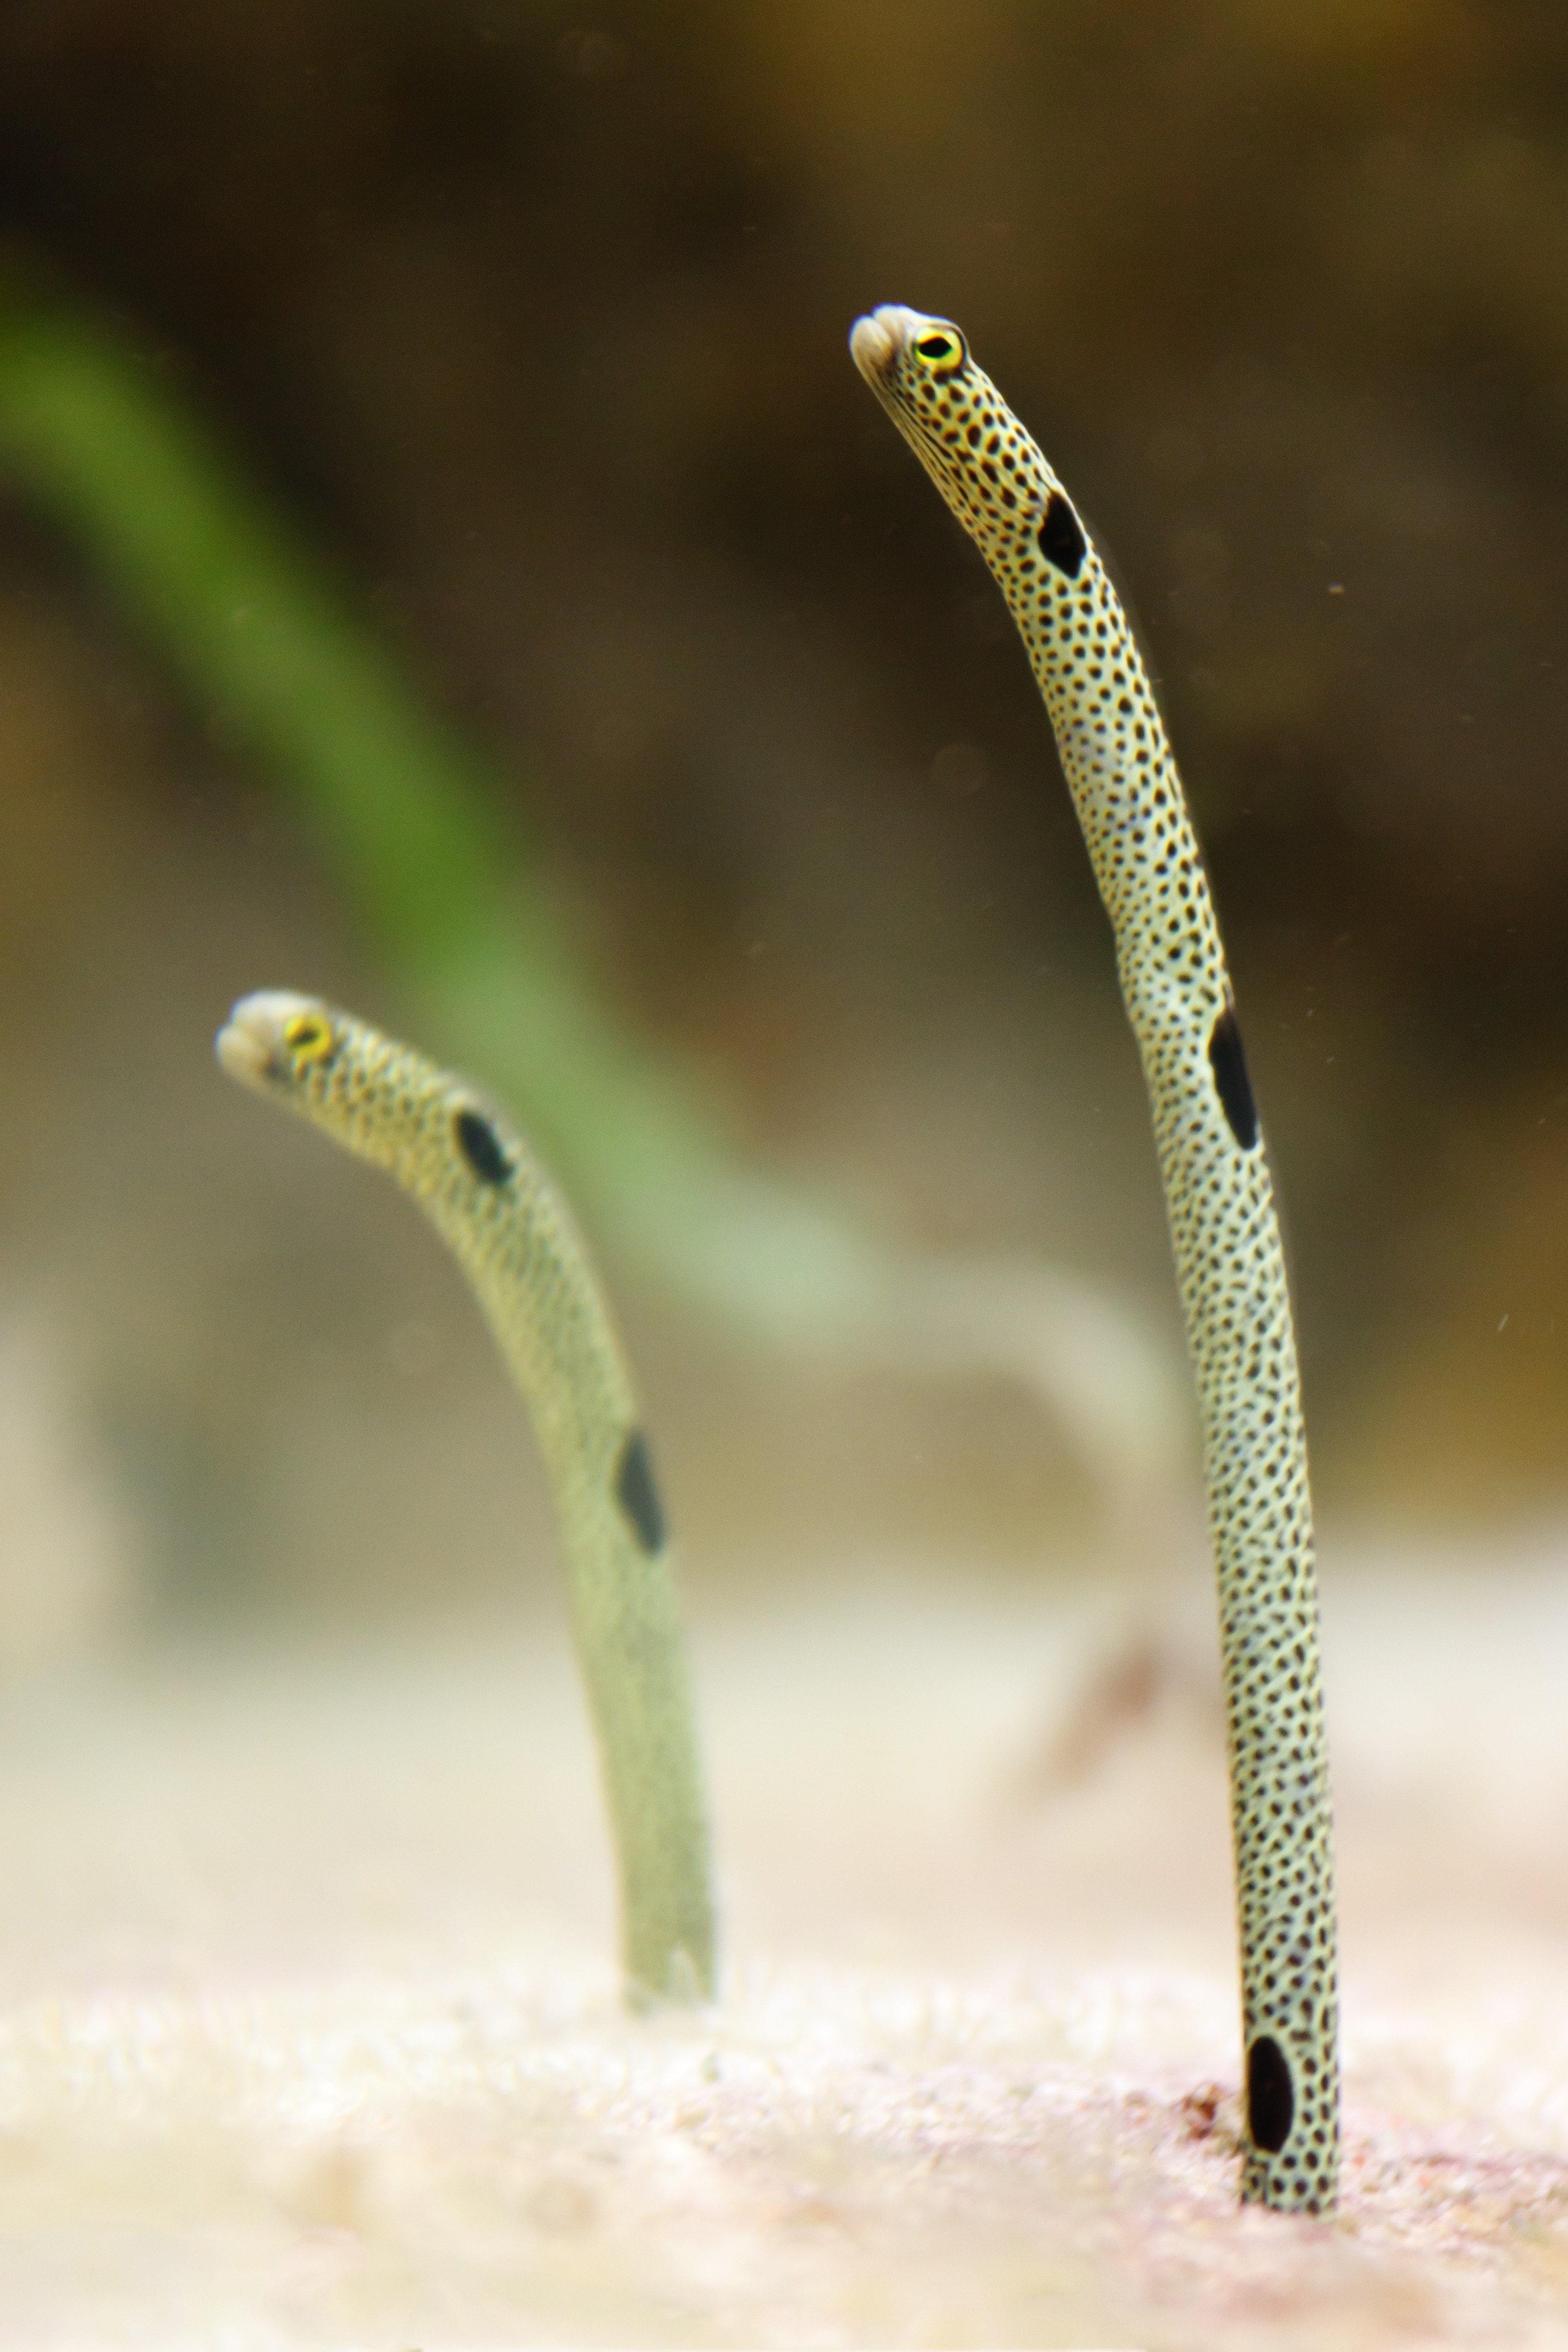
sea, water, sand, ocean, animal, wildlife, wild, underwater, environment, green, tropical, reptile, colorful, fish, fauna, close up, spotted, aquarium, spots, marine, snake, eel, macro photography, elapidae, plant stem, scaled reptile